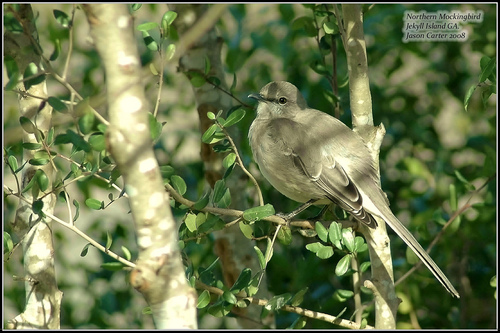
this is an all grey bird with a black eye and a small pointy beak.
a round gray and white bird that appears green against the foliage.
a small gray bird that is gray all over and has black eyes and beak.
this round bird is mostly a dusty grey color with a black eye and a skinny black bill.
this fat tan bird has a rounded head and a small black beak.
this gray bird has a long tail, small pointed beak and no other coloring than gray.
this bird has wings that are grey and has a short bill
this bird has wings that are grey and has a black billa grey feathered small round shaped bird with a black pointed beak and black tarsus.
this colorful little bird has a white belly and breast white all over black eyes ring black beak
Species: Mockingbird